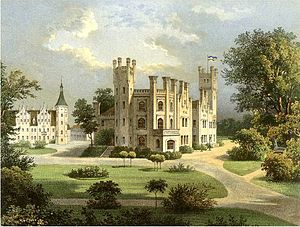
Frederik Christian August af Slesvig-Holsten-Sønderborg-Augustenborg / Senere liv
Schloss Primkenau i 1800-tallet.
Frederik Christian August af Slesvig-Holsten-Sønderborg-Augustenborg, i folkemunde Friedrich der Achte, var ældste søn af Christian August 2. af Slesvig-Holsten-Sønderborg-Augustenborg. Han udråbte sig til hertug af Slesvig-Holsten i 1863, men blev kun en fodnote. Han regnes for at have repræsenteret den mest etnisk danske linje i det oldenborgske hus på den tid, men da familien var stærkt tysksindet, kunne de ikke komme på tale som efterfølgere af den barnløse danske konge Frederik den 7.